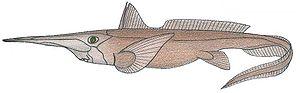
Les Rhinochimaeridae forment une famille de poissons cartilagineux vivant dans les profondeurs marines.
Rhinochimaera est un genre de chimères.